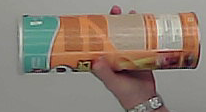
Product: pringles_paprika